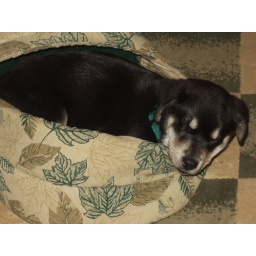
05-06 almost in the cat bed